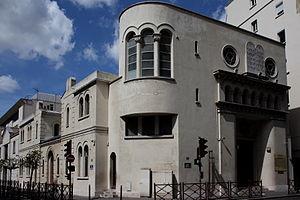
Inventaire du patrimoine juif de la Région Île-de-France, classé département et par lettre alphabétique de communes.